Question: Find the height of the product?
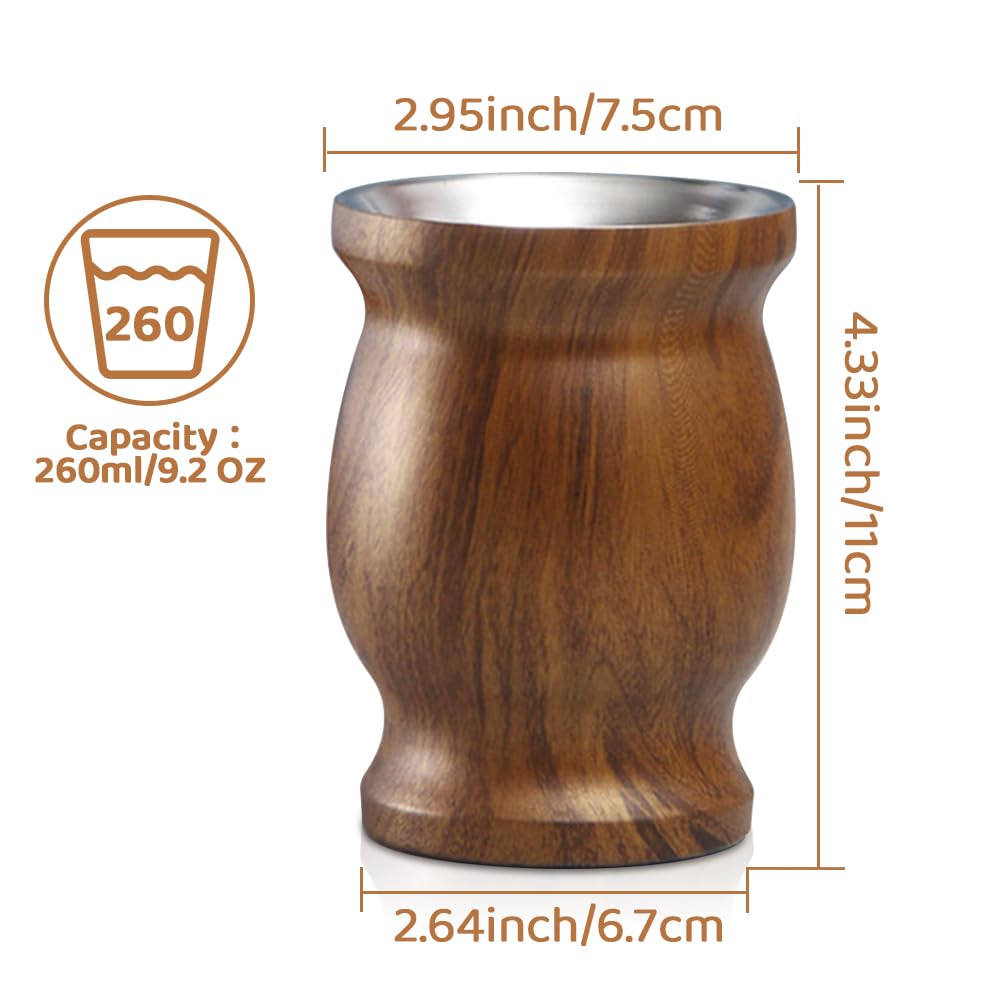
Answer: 11.0 centimetre